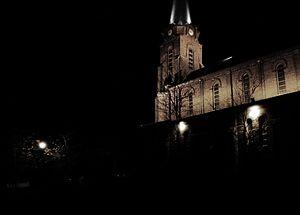
Paroisse Notre Dame d'Espèrance des Monts de Flandre
Saint-Sylvestre-Cappel est une commune française située dans le département du Nord, en région Hauts-de-France.